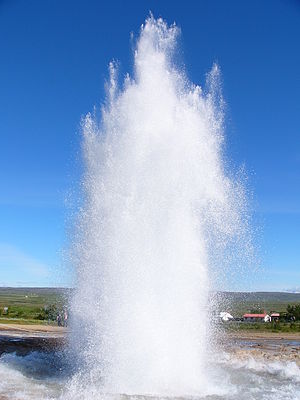
Strokkur / Billedserie
Strokkur ved fuld højde
Geyser fills the picture frame.
Strokkur er en gejser i Island. Den ligger i det geotermiske område, lige ved siden af gejseren Geysir, der har givet navn til hele begrebet gejser. Området ligger i den sydvestlige del af landet, øst for hovedstaden Reykjavik. Strokkur er en af Islands mest berømte gejsere, der springer ca. hvert 8. minut døgnet rundt.